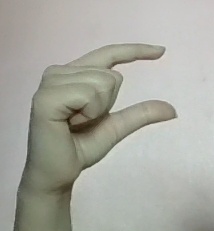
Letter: dal